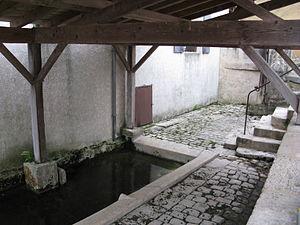
Cet article présente les faits historiques notables de la ville de Tonnay-Charente, ville du sud-ouest de la France, située dans le département de la Charente-Maritime, en Saintonge et à la frontière de l'Aunis.
Tonnay-Charente est une commune du Sud-Ouest de la France située dans le département de la Charente-Maritime. Ses habitants sont appelés les Tonnacquois et les Tonnacquoises.